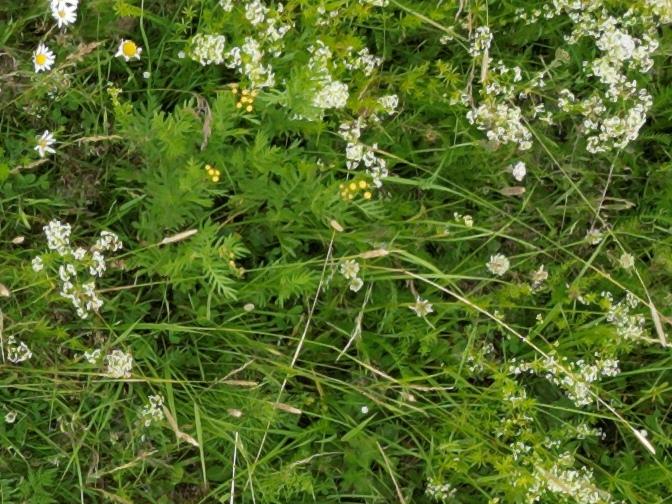
Flowers visible: yarrow flowers, yarrow flowers,  daisy flowers, yarrow flowers, yarrow flowers, yarrow flowers, yarrow flowers, yarrow flowers